Catherine Cessac

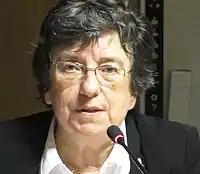
A picture of Catherine Cessac

Catherine Cessac studied at the University and the Conservatory of Bordeaux, and later studied musicology at the Sorbonne. From 1990 to 2003, she was the editor of the Bulletins of the "Société Marc-Antoine Charpentier". In 2004, she was commissioned by the French Ministry of Culture to organize national festivals for the 300th anniversary of the death of composer Marc-Antoine Charpentier, as well as the creation of a website by the CMBV, on the life and work of Charpentier. Catherine Cessac is a research director at the Centre national de la recherche scientifique (CNRS) and of the workshop of the Centre de musique baroque de Versailles (CMBV). French classical music of the seventeenth and eighteenth is the main field of her studies.